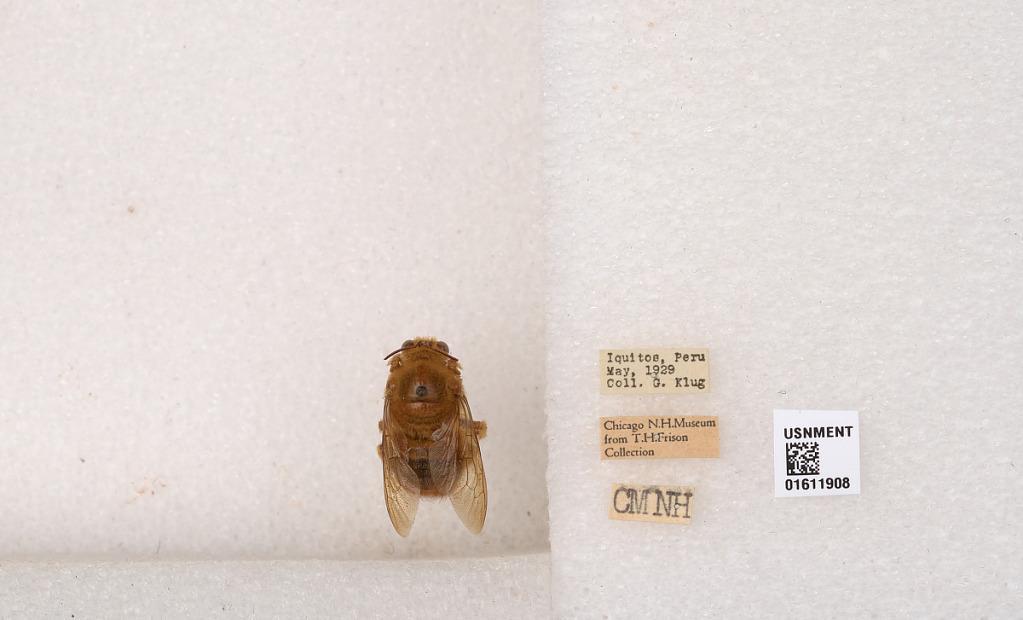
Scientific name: Xylocopa (Neoxylocopa) sp.
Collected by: P. Karunaratne
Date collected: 1929-5-1
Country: Peru
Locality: Iquitos